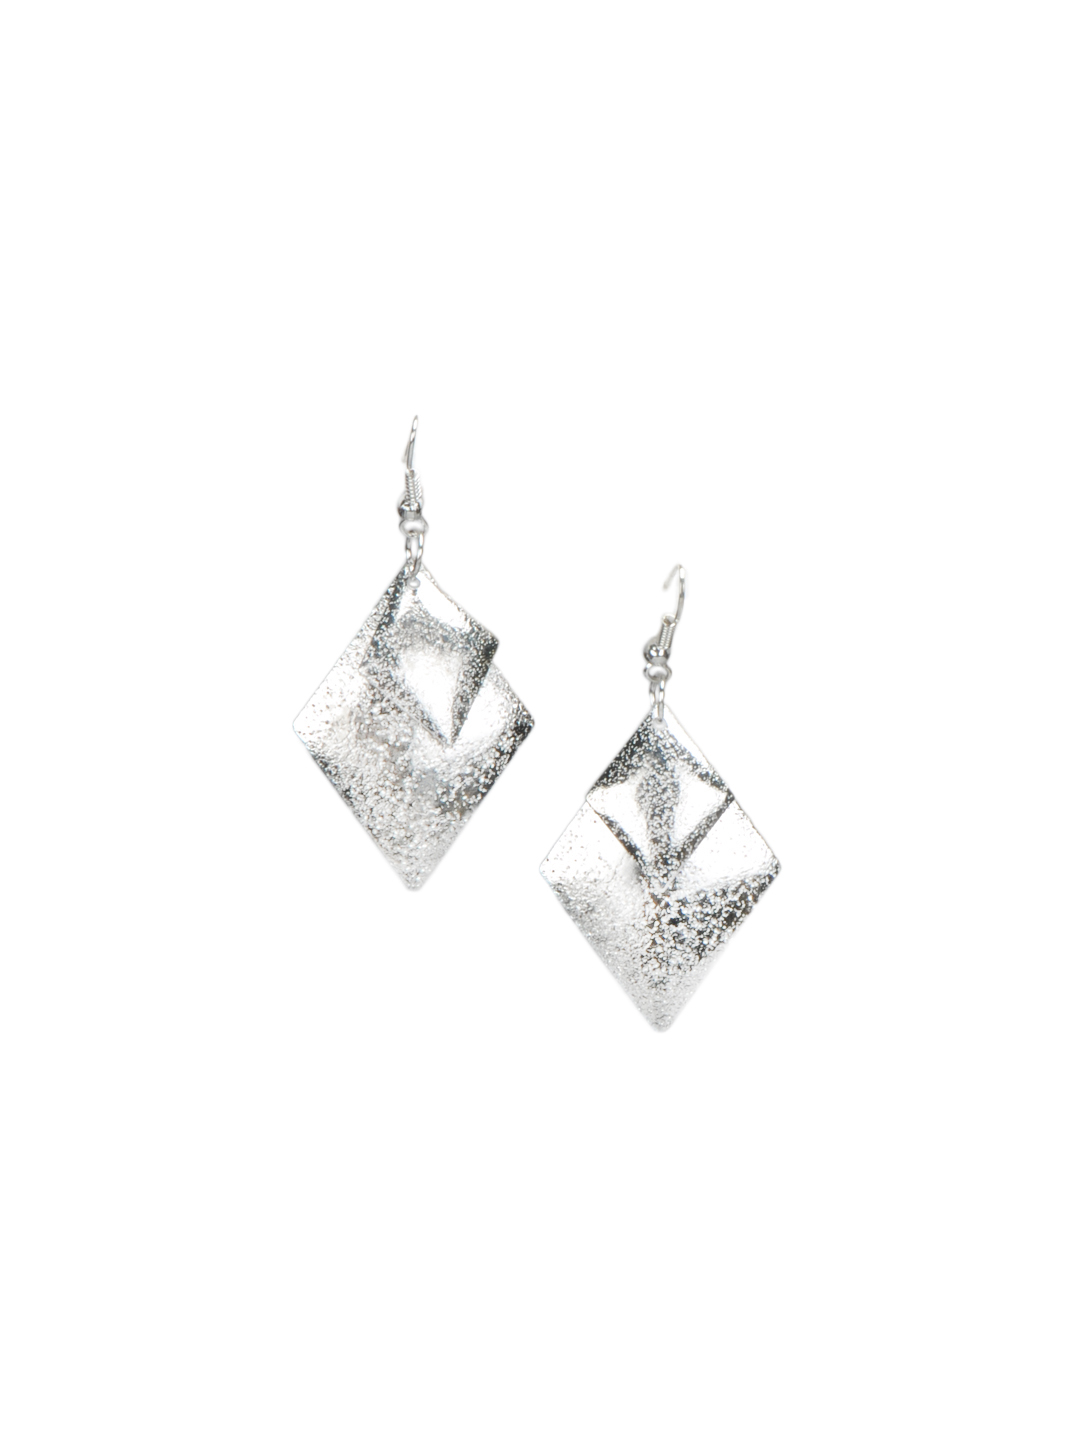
ToniQ Women Silver Earrings
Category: Accessories / Jewellery / Earrings
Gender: Women
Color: Silver
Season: Winter 2016
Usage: Casual